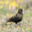
Label: bird